Helene von Damm

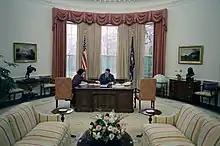
Von Damm with President Reagan on his first day in the Oval Office, 1981

Following her 1964 divorce from McDonald, von Damm moved to Chicago and worked as a secretary for the American Medical Political Action Committee. It was in that role that she first met Ronald Reagan during a speech in 1965.